Hurricane Carol

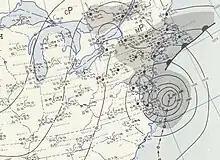
Surface weather analysis of Carol on August 31

Hurricane Carol was among the worst tropical cyclones on record to affect the states of Connecticut and Rhode Island in the United States. It developed from a tropical wave near the Bahamas on August 25, 1954, and slowly strengthened as it moved northwestward. On August 27, Carol intensified to reach winds of , but weakened as its motion turned to a northwest drift. A strong trough of low pressure turned the hurricane northeastward, and Carol later intensified into a major hurricane. While paralleling the Mid-Atlantic and Southeastern United States, the storm produced strong winds and rough seas that caused minor coastal flooding and slight damage to houses in North Carolina, Virginia, Washington, D.C., Delaware, and New Jersey. The well-organized hurricane accelerated north-northeastward and made landfall on eastern Long Island, New York, and then over eastern Connecticut on August 31 with sustained winds estimated at 110-mph and a barometric pressure near 956 mb. Carol later transitioned into an extratropical cyclone over New Hampshire, on August 31, 1954.